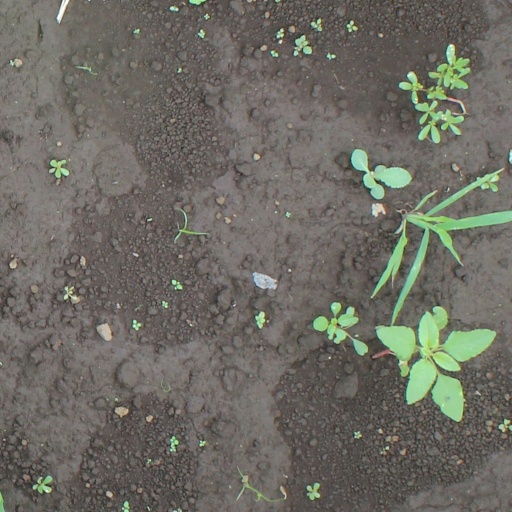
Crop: soybean